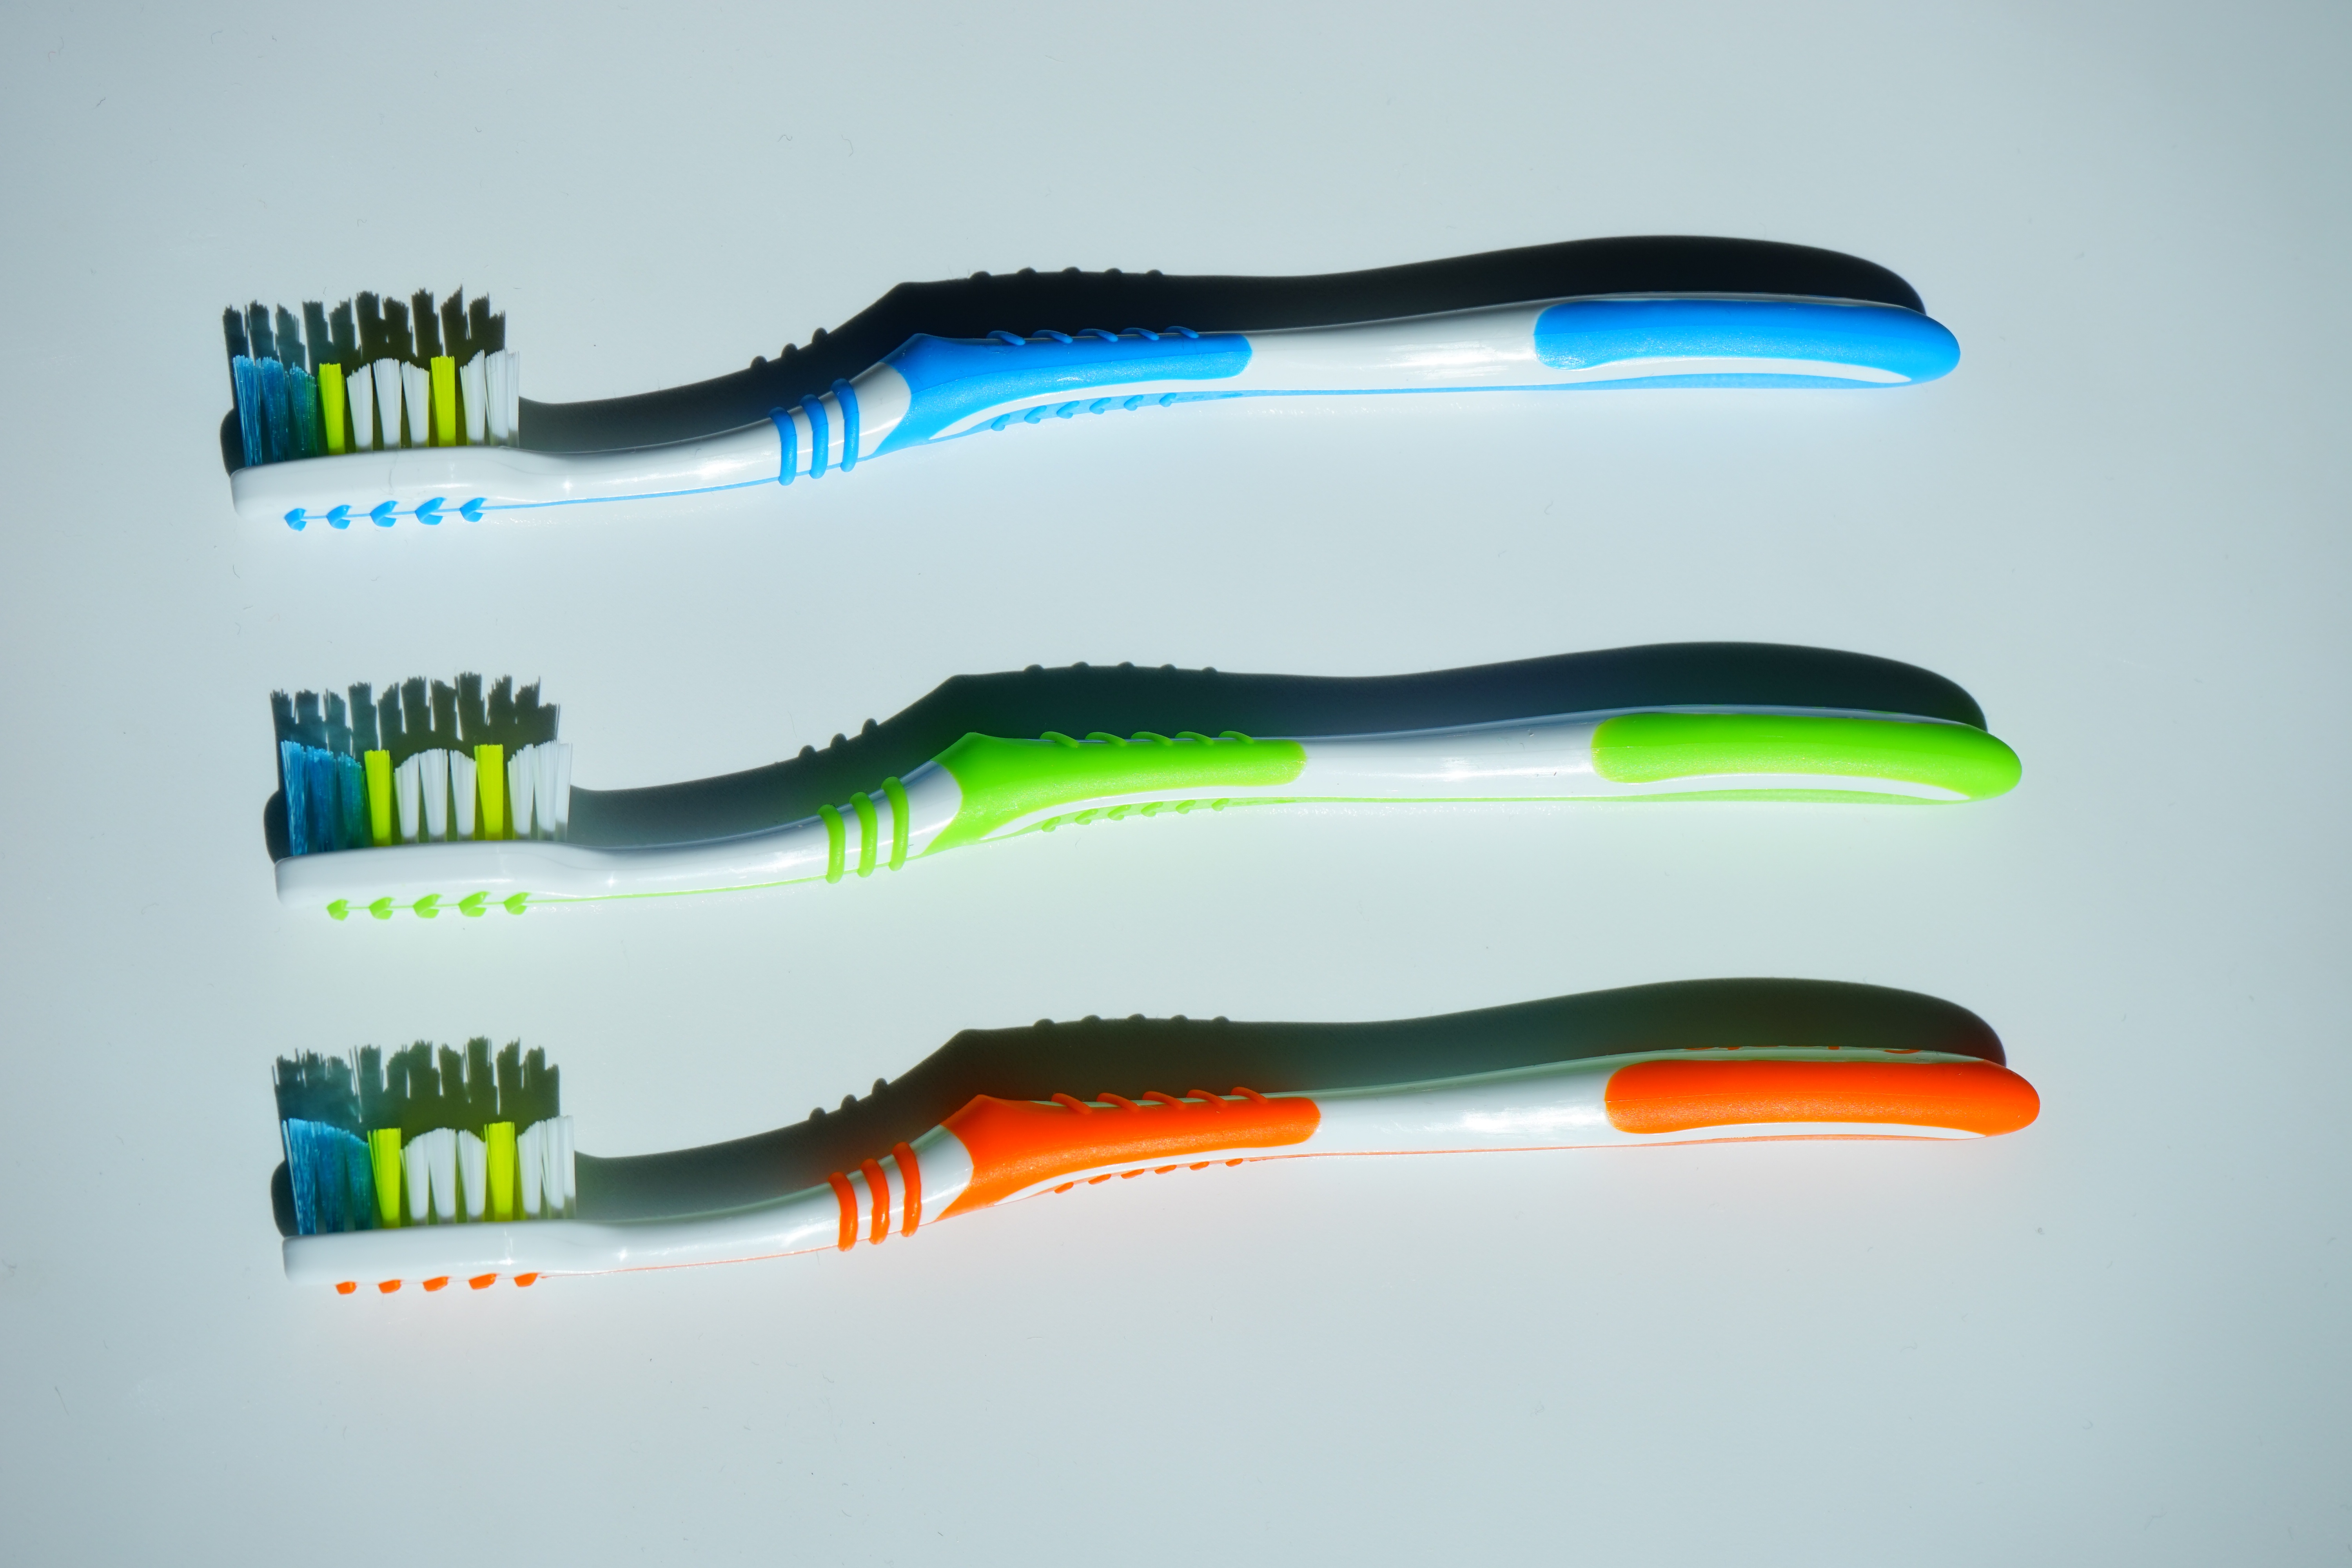
brush, tool, orange, green, clean, care, blue, dentist, product, tooth, bless you, hygiene, toothbrush, body care, cleanliness, dental care, dental hygiene, tooth brushes, toothbrush head, brush head, tongue brush